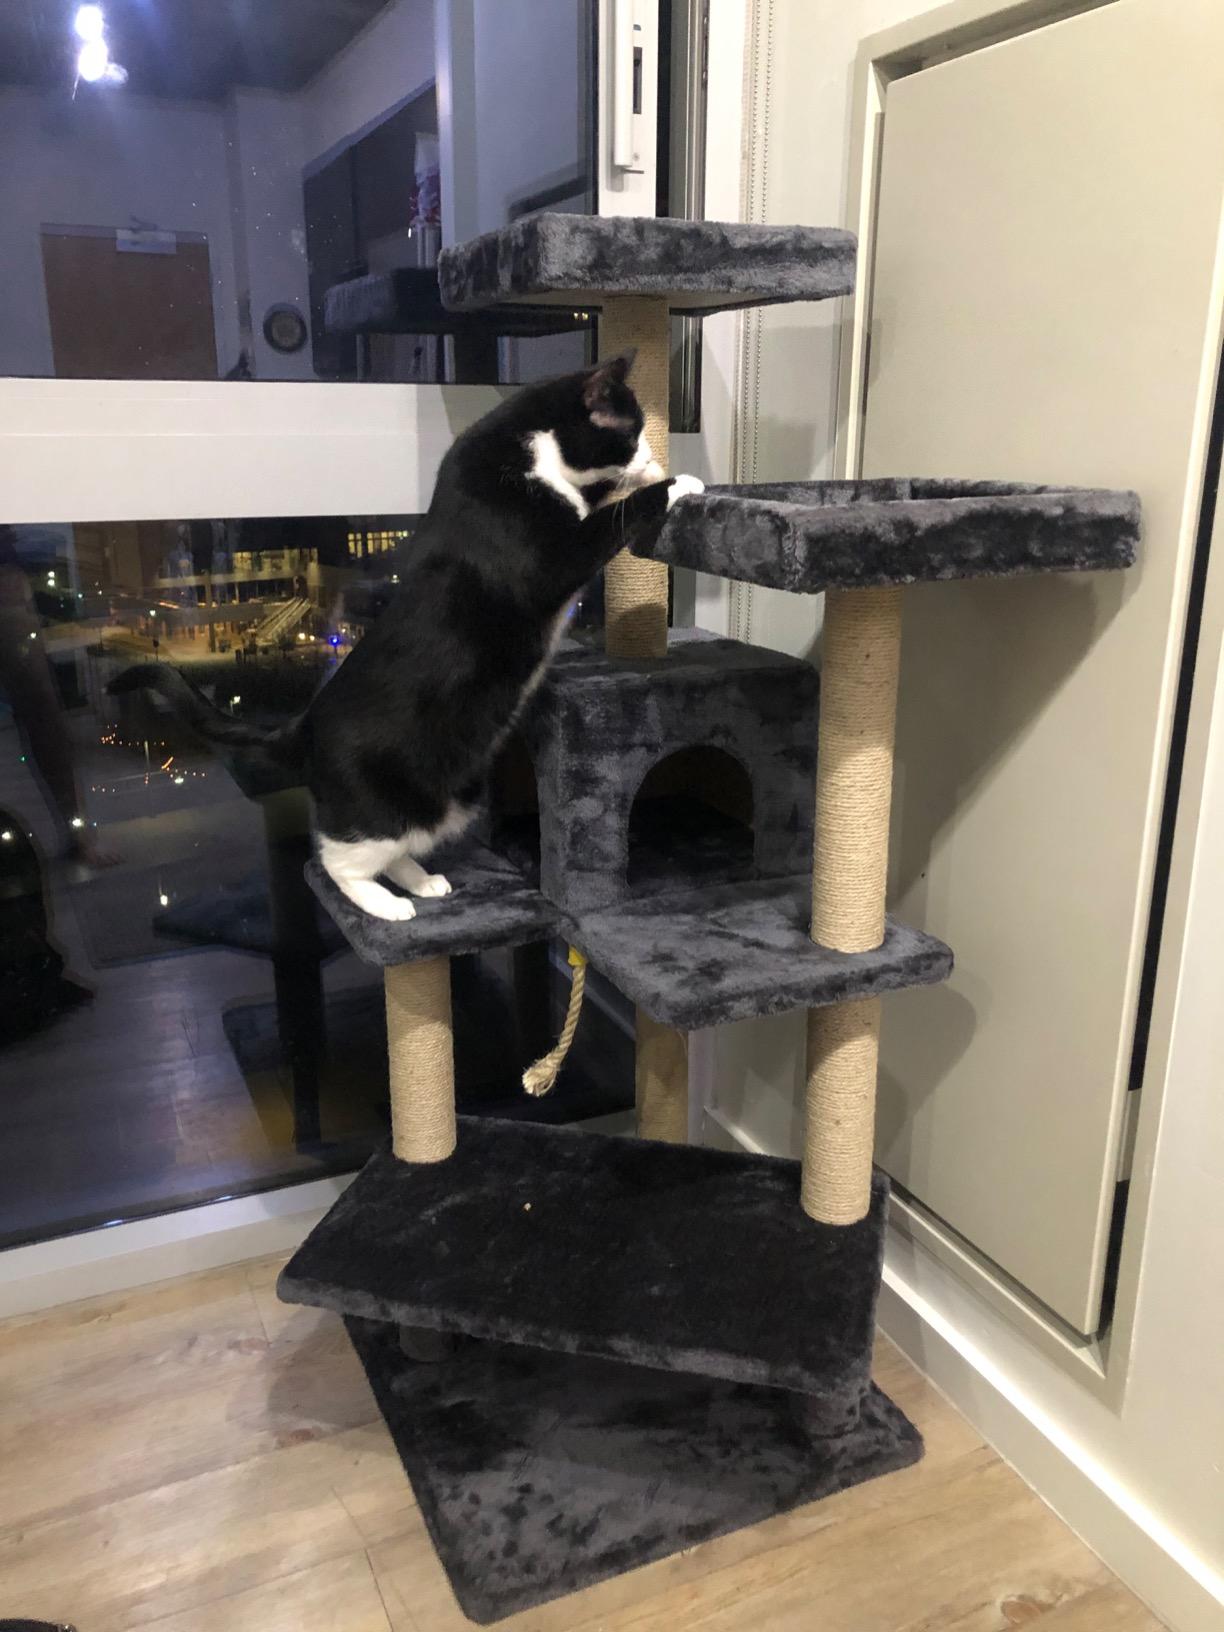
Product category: items_cat tree
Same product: yes